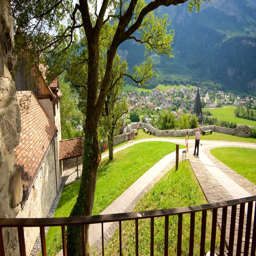
Burg Gutenberg